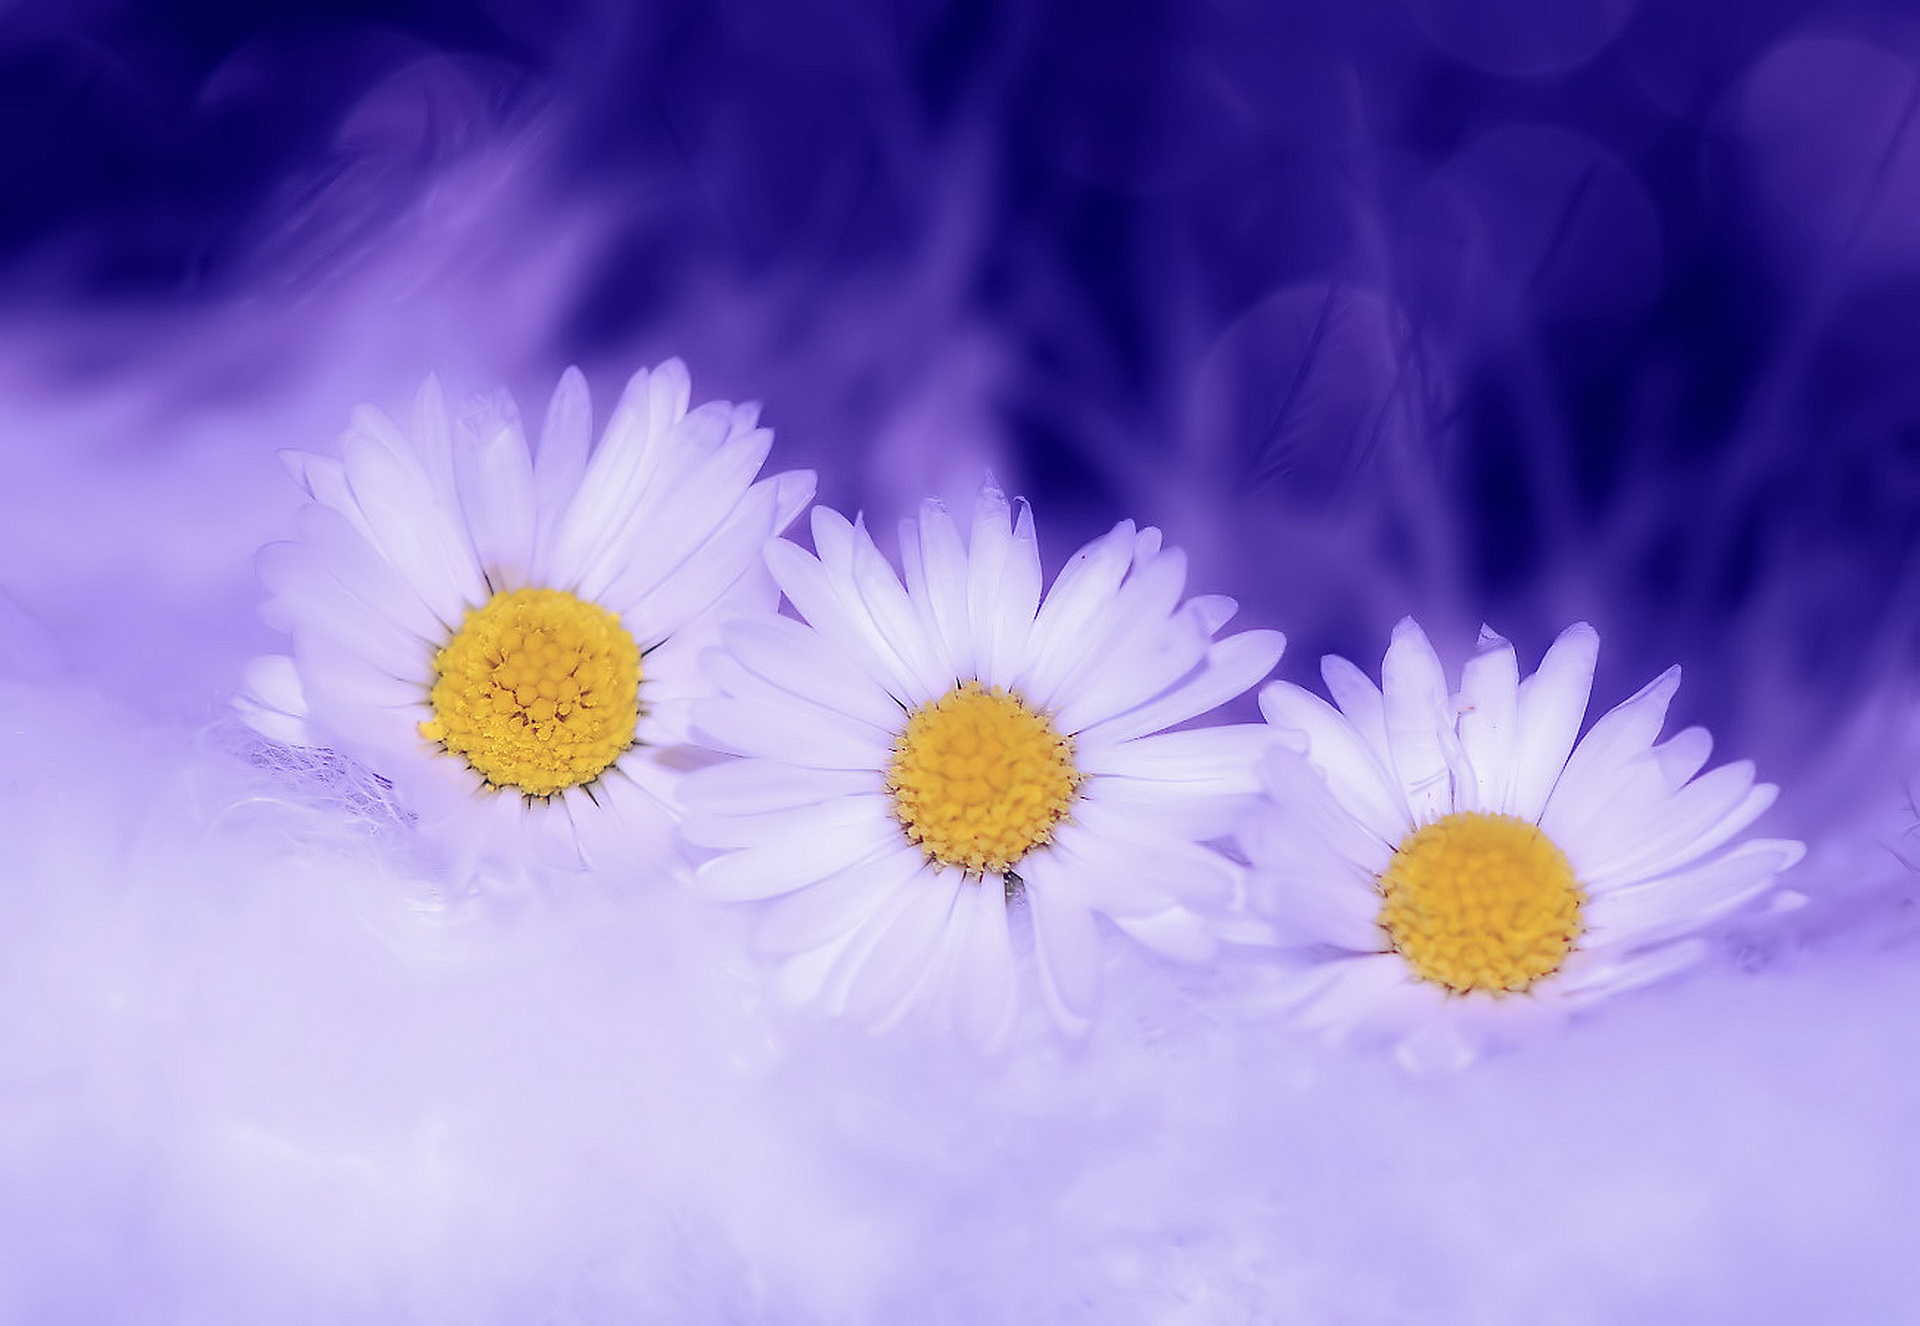
nature, blossom, bokeh, plant, sky, white, meadow, flower, purple, petal, bloom, daisy, spring, color, macro, romance, romantic, blue, yellow, garden, close, flora, flowers, close up, soft, tender, floristry, macro photography, harbinger of spring, flowering plant, daisy family, oxeye daisy, plant stem, computer wallpaper, land plant